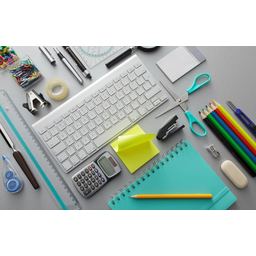
Label: paper